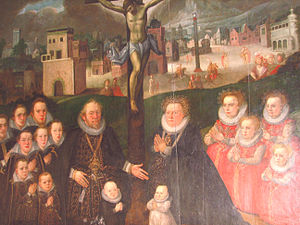
Juliane af Sachsen-Lauenburg / Biografi
Hertug Frans 2. af Sachsen-Lauenburg med sin familie.
Juliane af Sachsen-Lauenburg var en tysk prinsesse, der var datter af hertug Frans 2. af Sachsen-Lauenburg og gift med hertug Frederik af Slesvig-Holsten-Sønderborg-Nordborg.